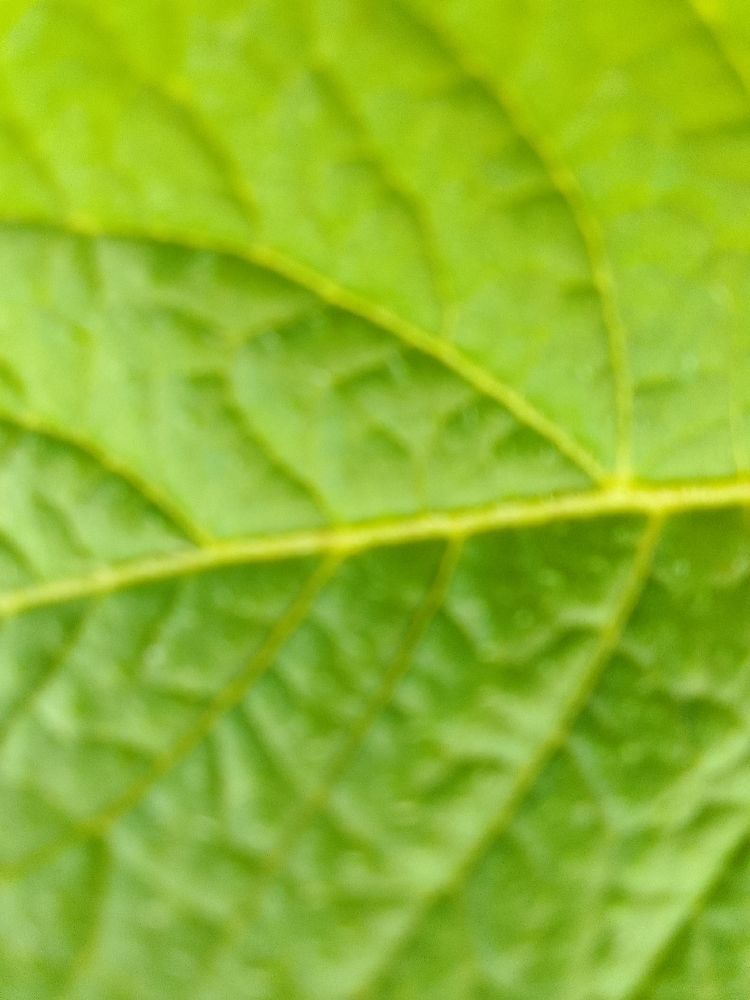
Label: Healthy